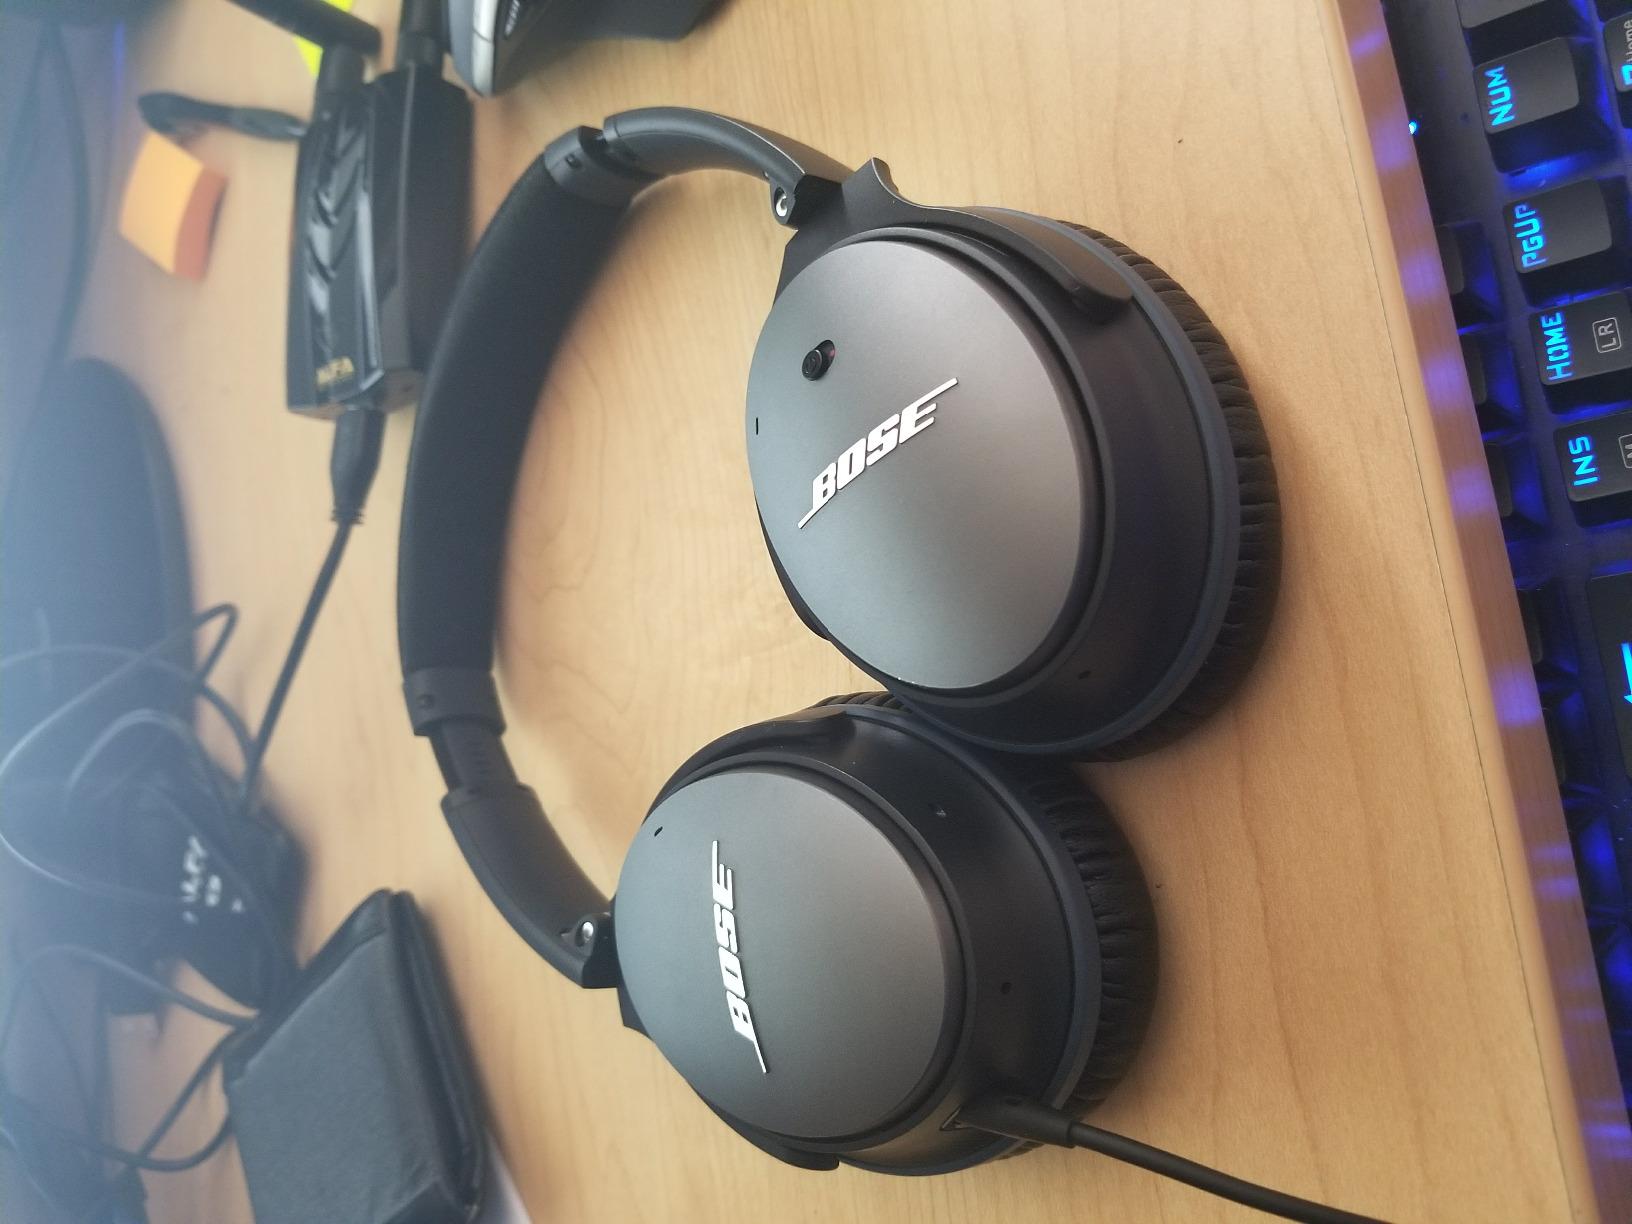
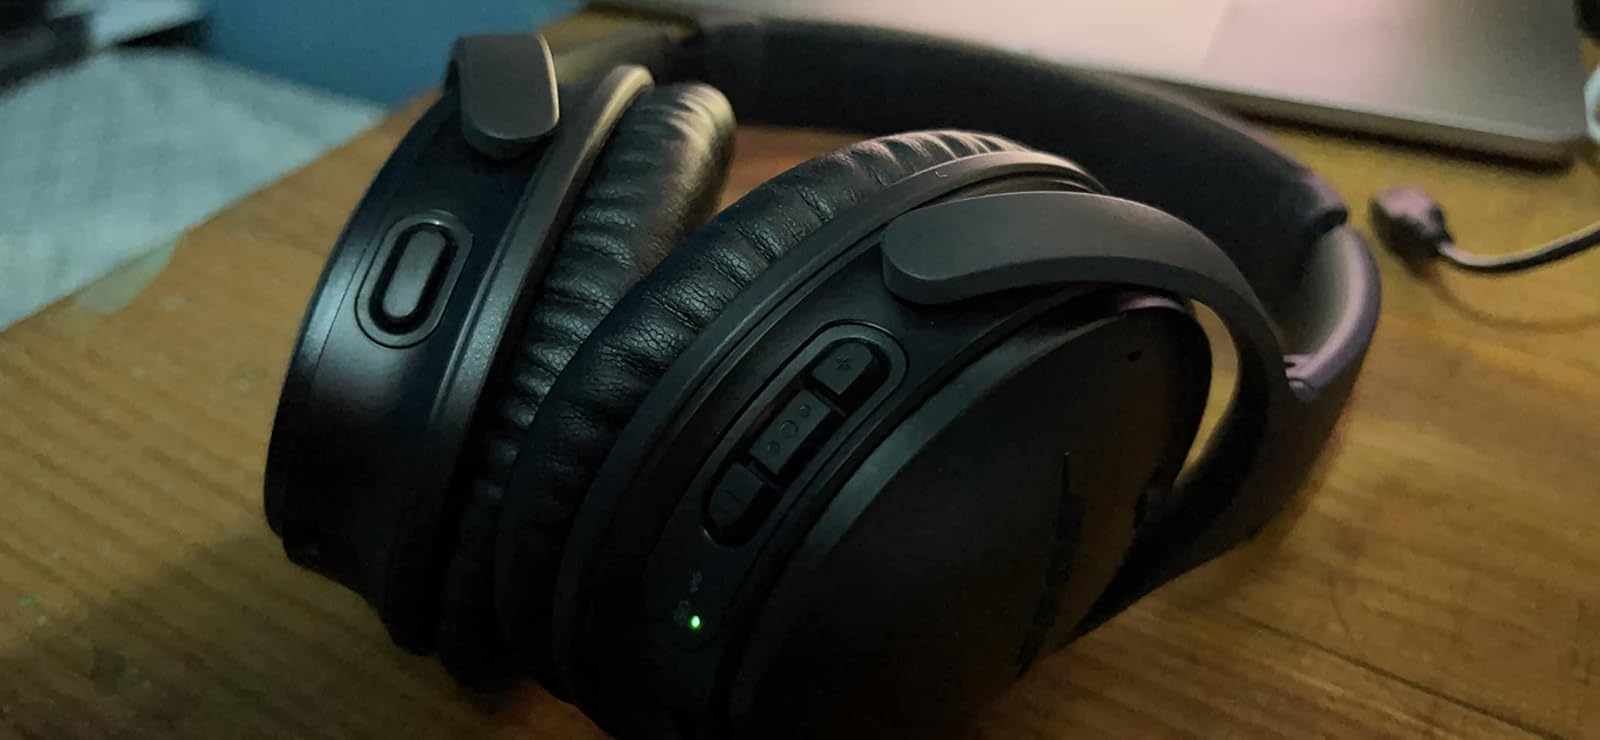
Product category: headphones
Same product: no